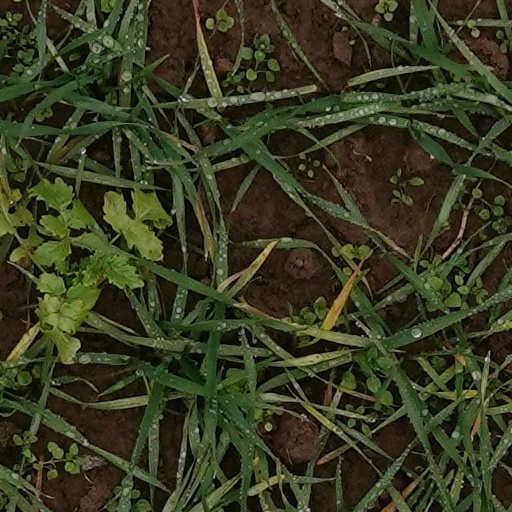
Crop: wheat